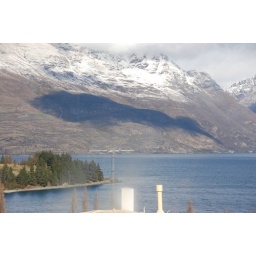
KIWI bird over lake queens town